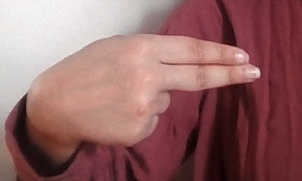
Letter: ain